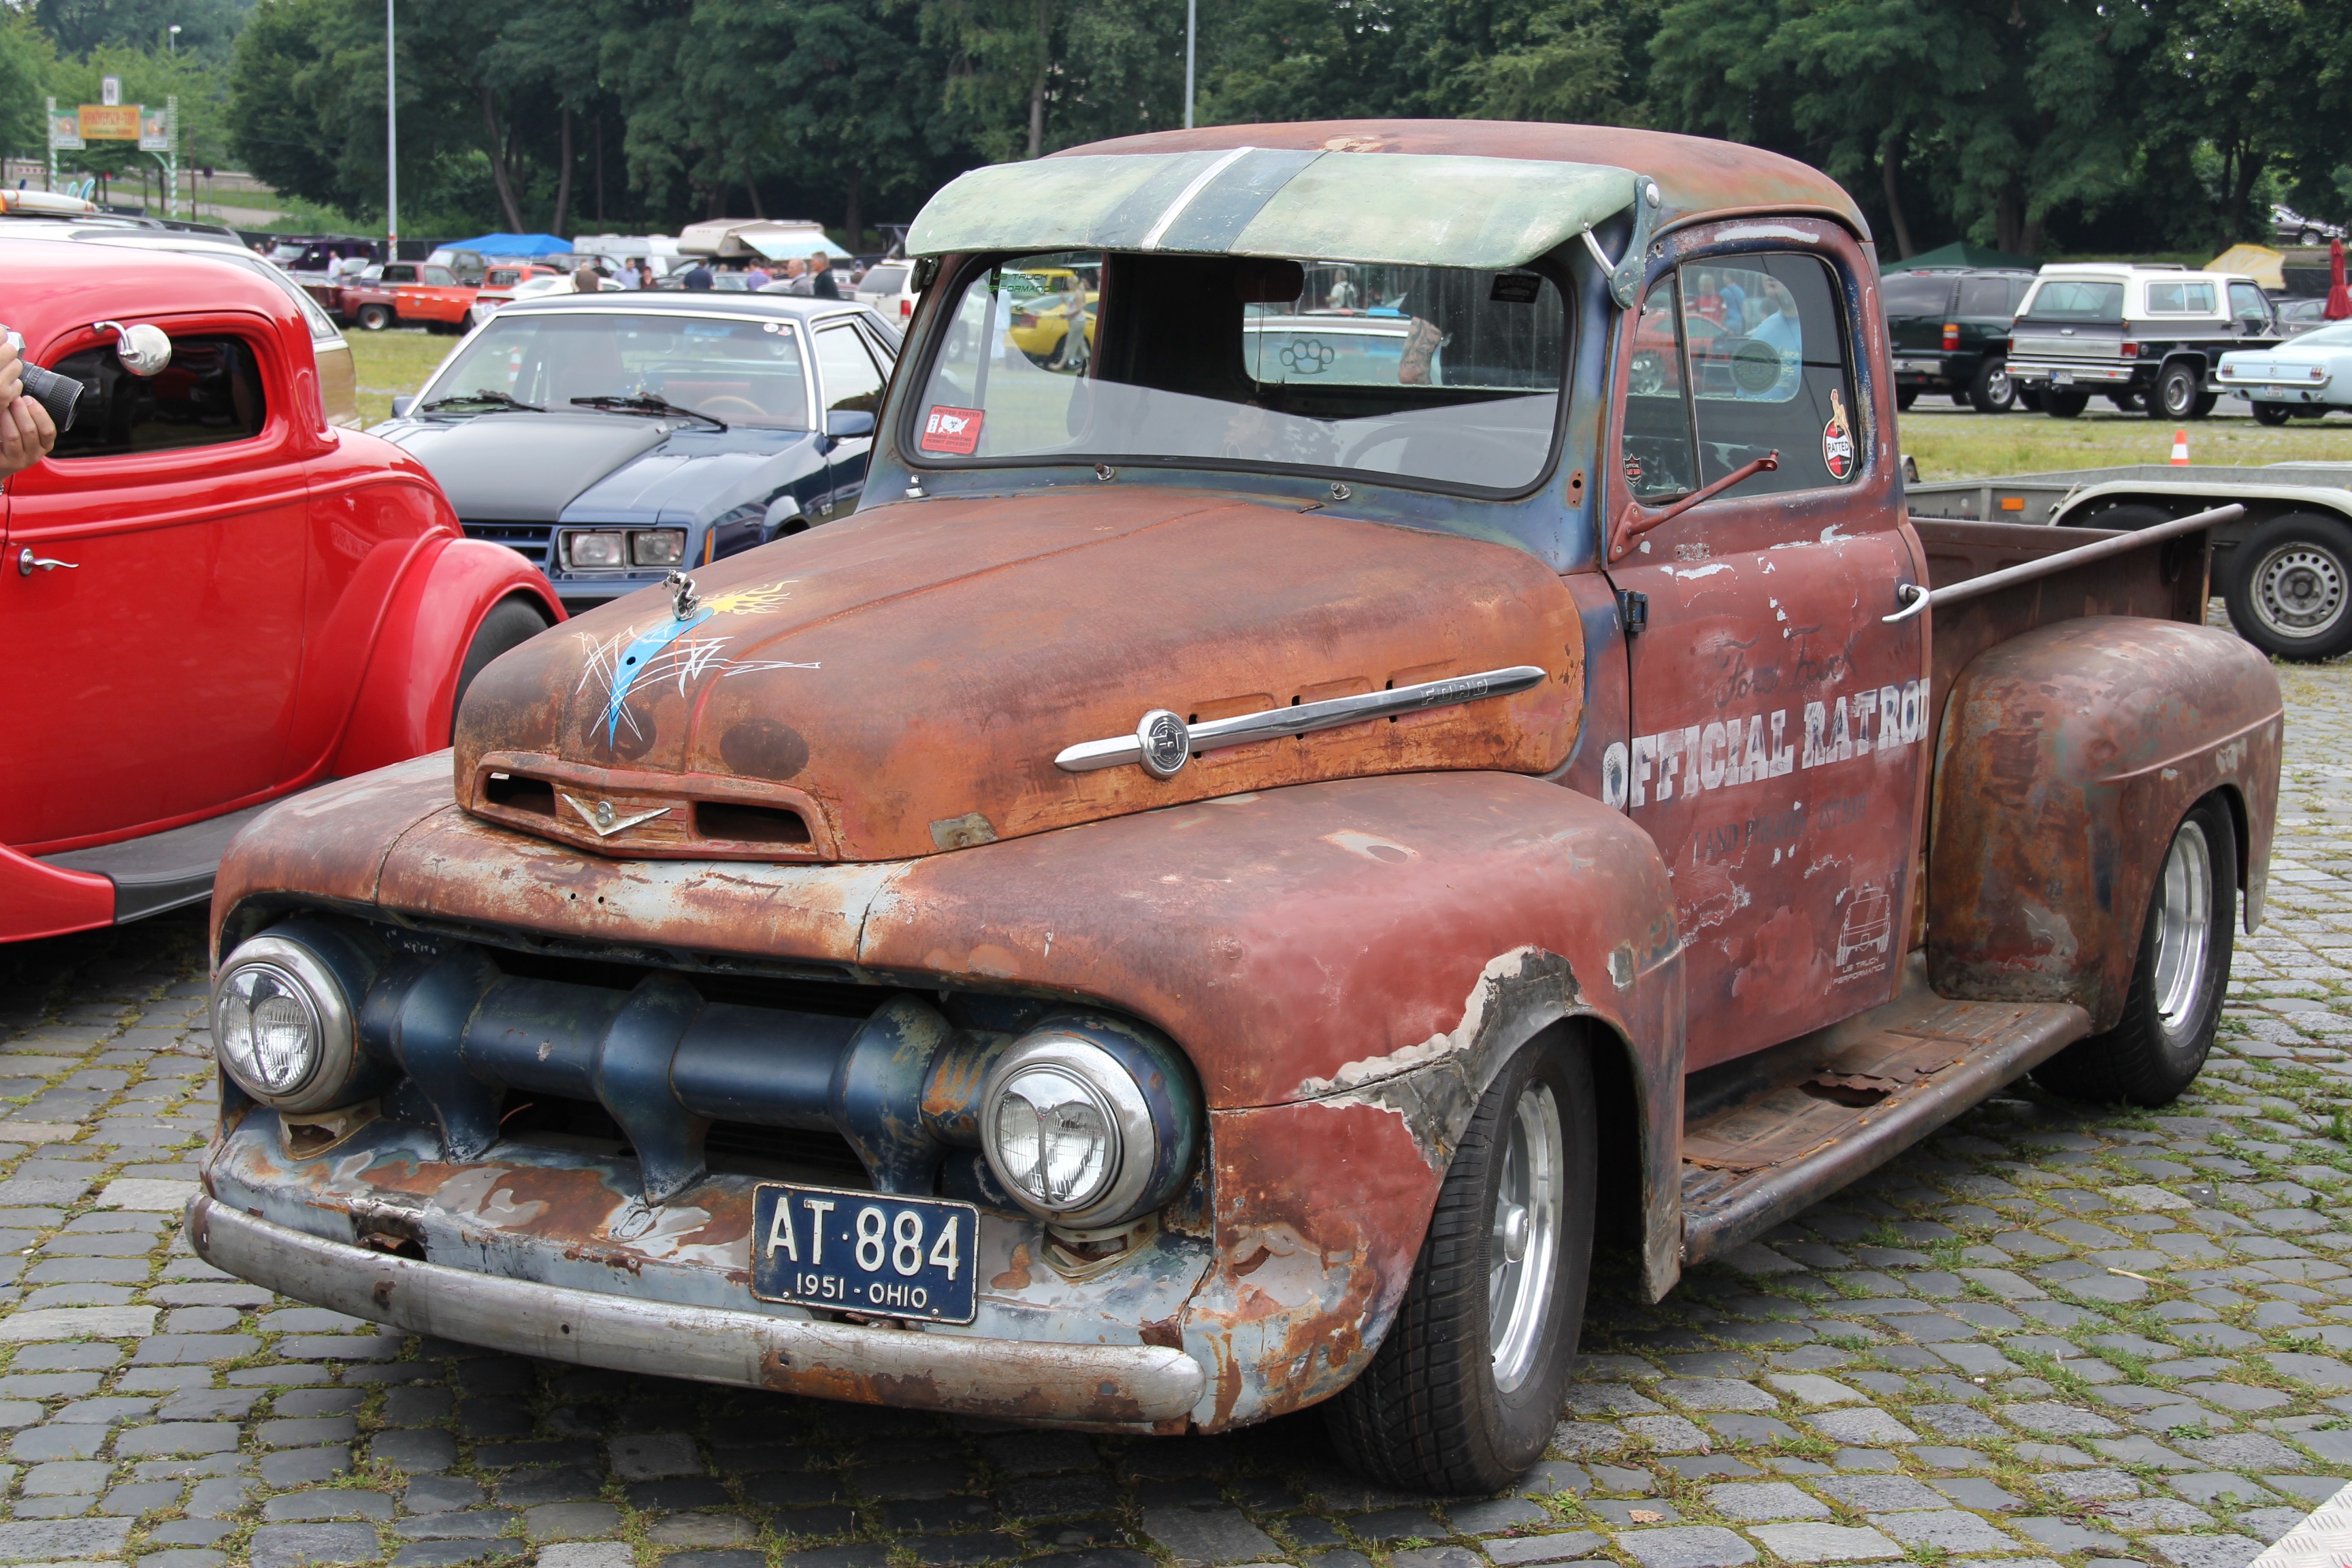
car, truck, vehicle, auto, automotive, motor vehicle, vintage car, ford, oldtimer, antique car, pickup truck, hot rod, land vehicle, automobile make, chevrolet advance design